Paweł Zyzak

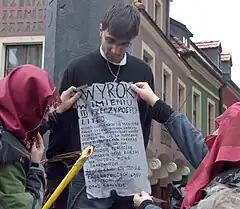
Paweł Zyzak as the hero of the happening festival, being sentenced on behalf of the 3rd Republic of Poland (2009)

Paweł Zyzak (born 1984) is a Polish historian, doctor of humanities, publicist and entrepreneur. He is the author of a biography of Lech Wałęsa entitled ""Lech Wałęsa – idea i historia. Biografia polityczna legendarnego przywódcy „Solidarności" do 1988 roku"" (Lech Wałęsa - idea and history. Biography of Solidarity's legendary political leader to 1988). Between 2022 and 2024 he was Consul-General of Poland in Chicago.